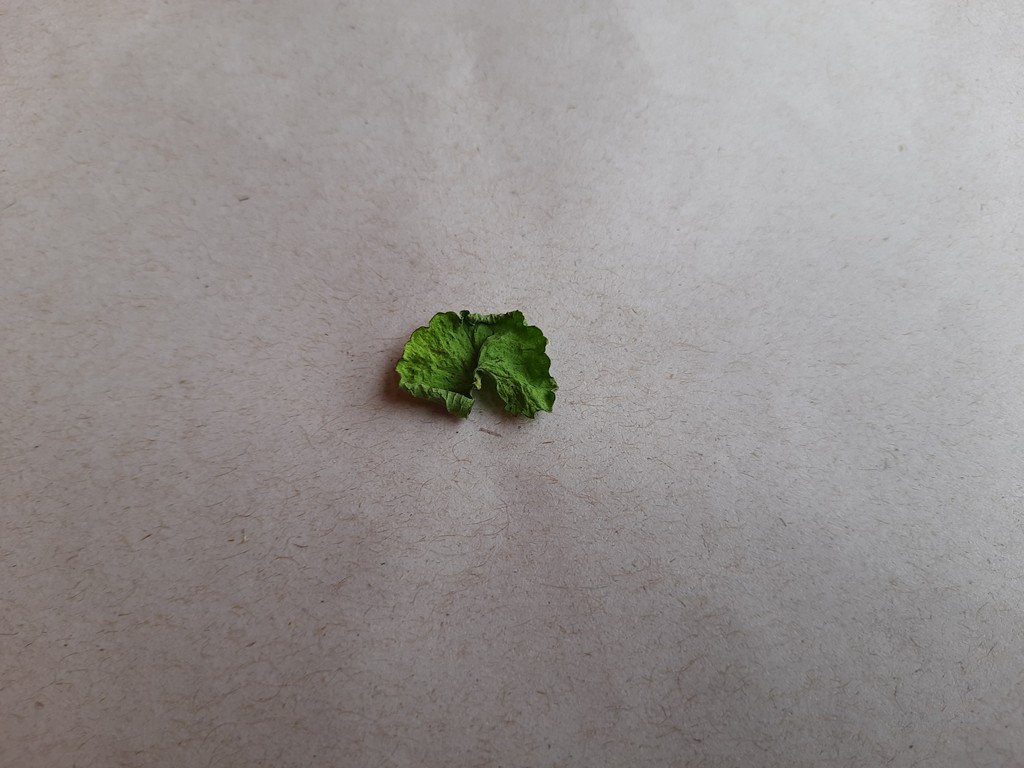
Label: Dried